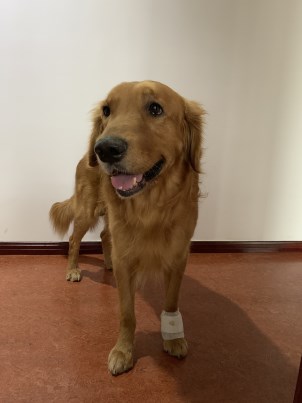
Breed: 5355-n000126-golden_retriever